Azeroth Choppers

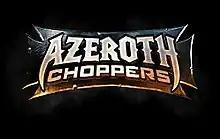

Azeroth Choppers was a weekly web series by Blizzard Entertainment that ran from April 17 to June 5, 2014. It featured Paul Teutul, Jr. ("American Chopper") and his company Paul Jr. Designs building motorcycles based on Blizzard's long-running MMORPG "World of Warcraft".